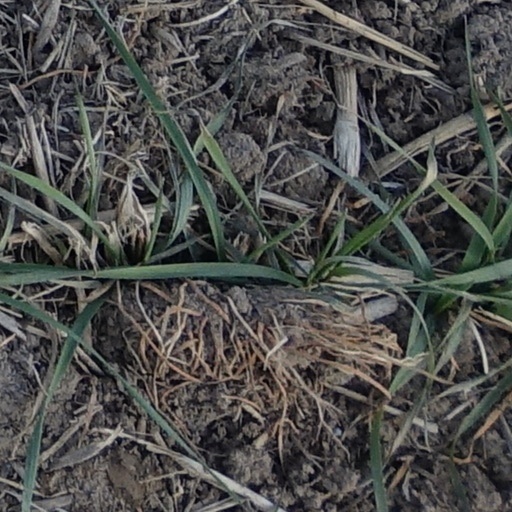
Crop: wheat